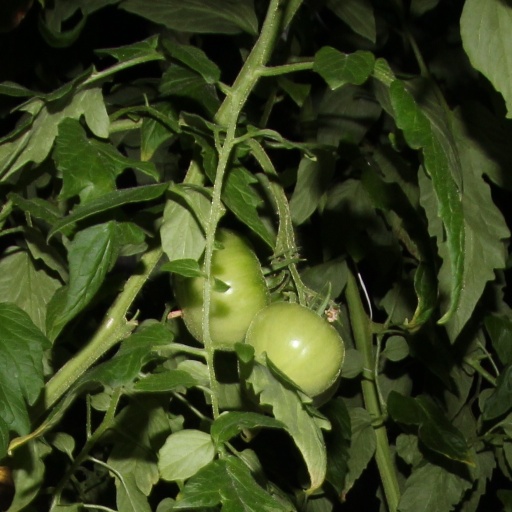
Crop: tomato